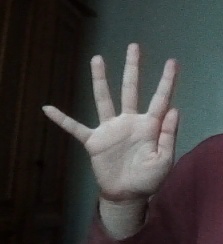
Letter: sheen